Reigan-ji (Kōtō)

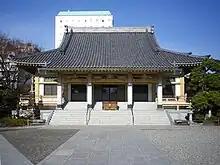
Reigan-ji

, is a Buddhist temple located in Kōtō-ku, Tokyo, Japan. The temple belongs to the Jōdo-shū sect of Japanese Buddhism and its "honzon" is a statue of Amida Nyōrai